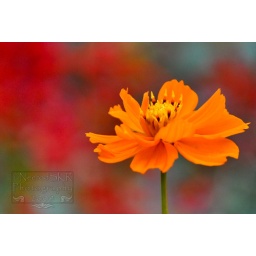
The flower was basking amidst the glow... love and warmth from the Sun. Taken from the garden of our office in Rangpur.